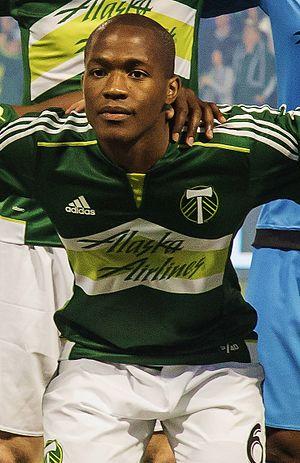
Darlington Nagbe est un joueur américano-libérien de soccer, né le 19 juillet 1990 à Monrovia qui évolue au poste de milieu de terrain au Crew SC de Columbus en MLS.